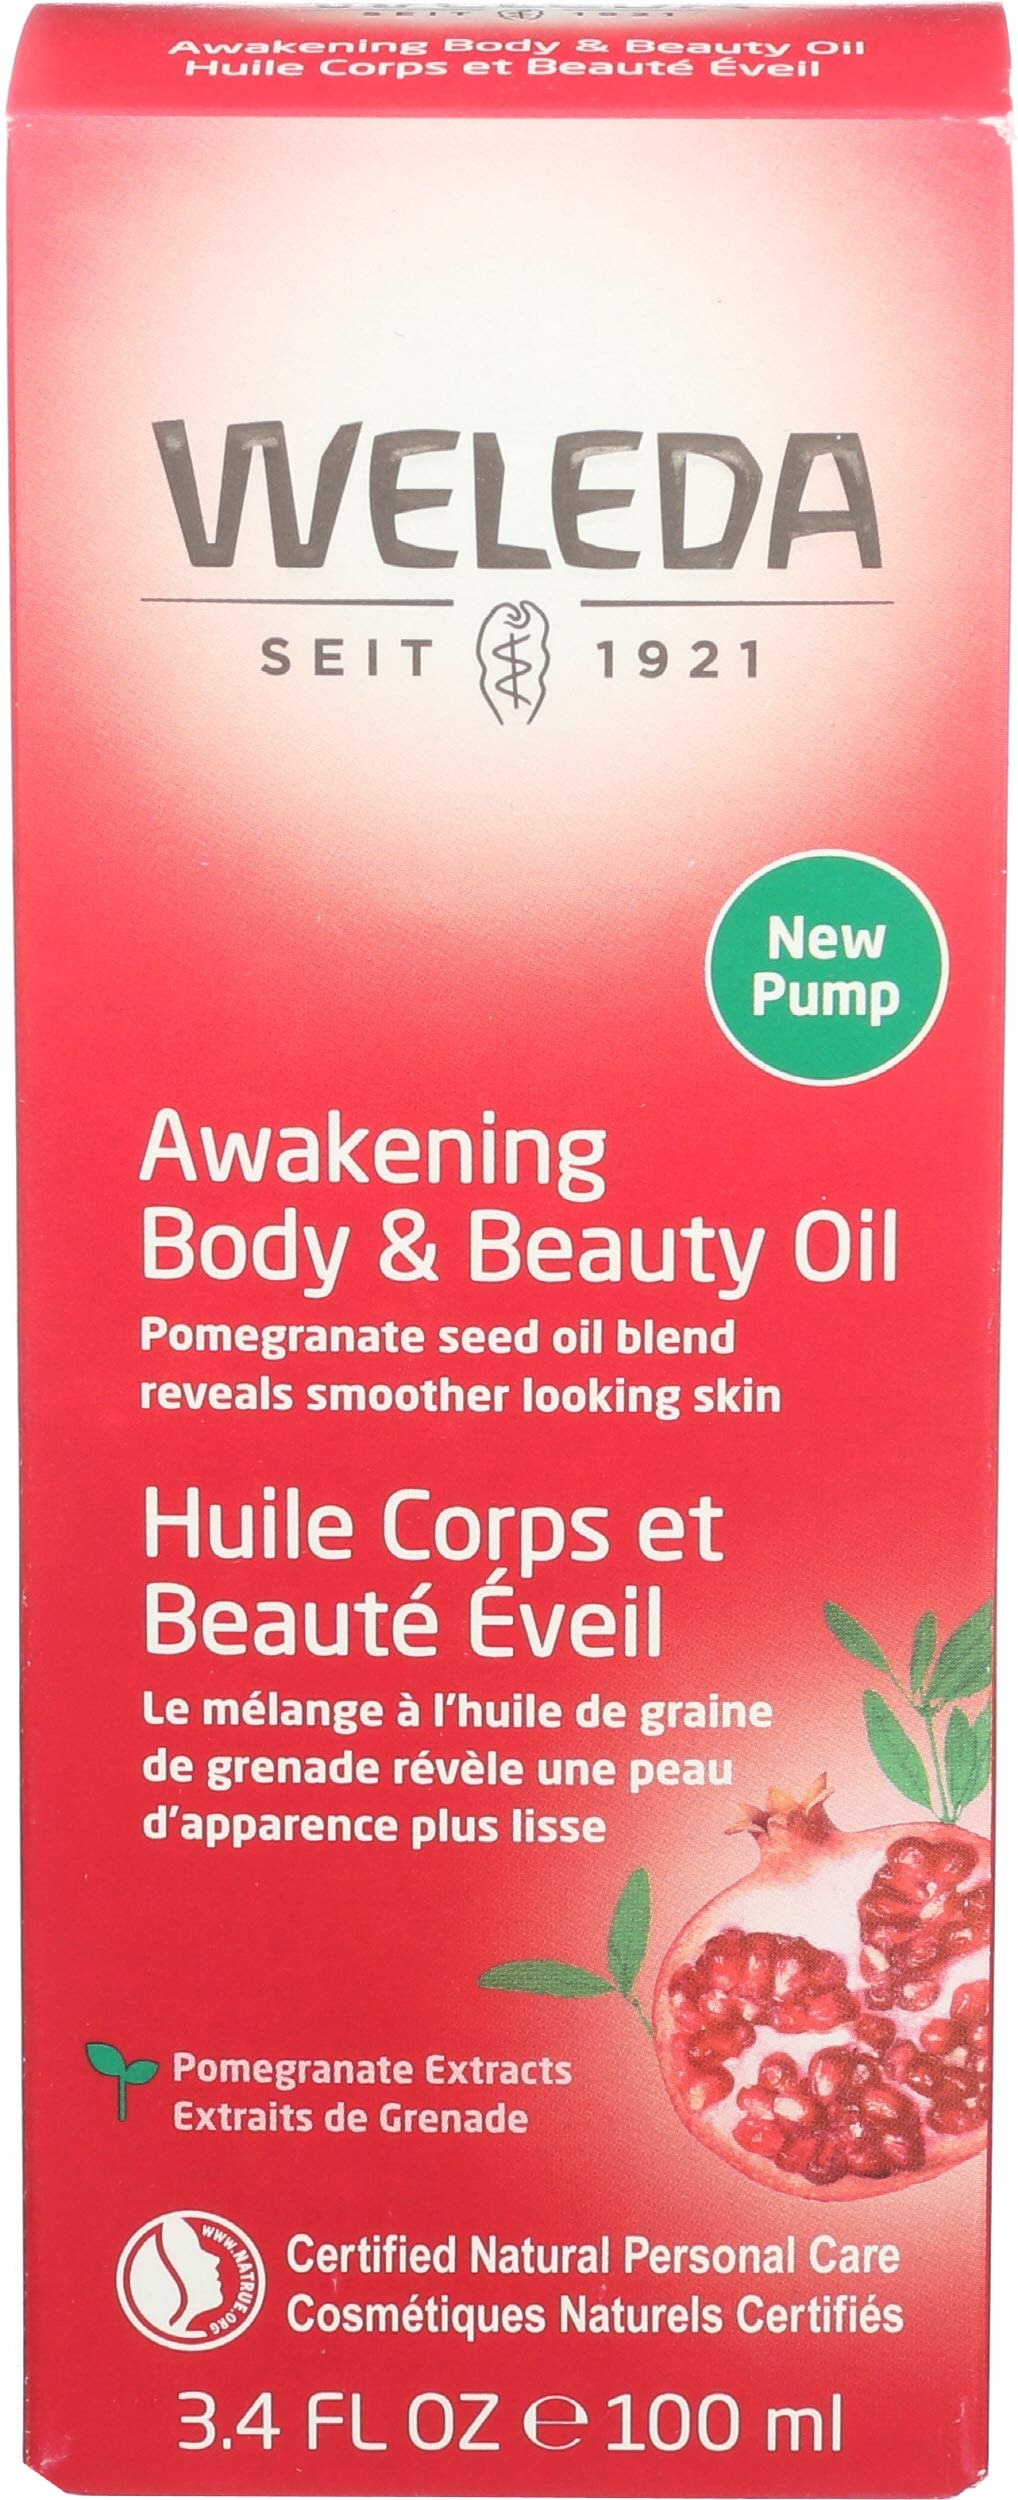
Item Name: WELEDA Pomegranate Regenerating Body Oil, 3.4 FZ
Bullet Point 1: Free Of Synthetic Colorants
Bullet Point 2: Free Of Synthetic Fragrances
Bullet Point 3: Free Of Synthetic Preservatives
Bullet Point 4: One 3.4 Fl. Oz. Bottle Of Pomegranate Regenerating Body Oil
Product Description: Organic pomegranate seed oil contains powerful antioxidants that help promote skin renewal and protect against free radical damage. organic jojoba seed oil preserves your natural moisture and acts as an emollient, nurturing your skin and improving its firmness. dermatological tests show that our pomegranate regenerating body oil accelerates natural skin renewal by 50% in just two weeks.
Value: 3.4
Unit: Fl Oz

Price: 20.84